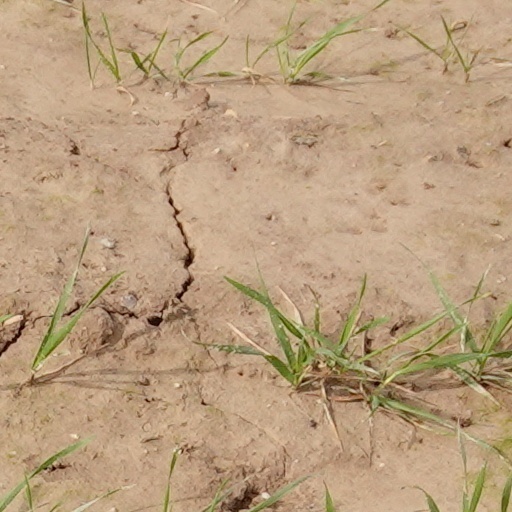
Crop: wheat